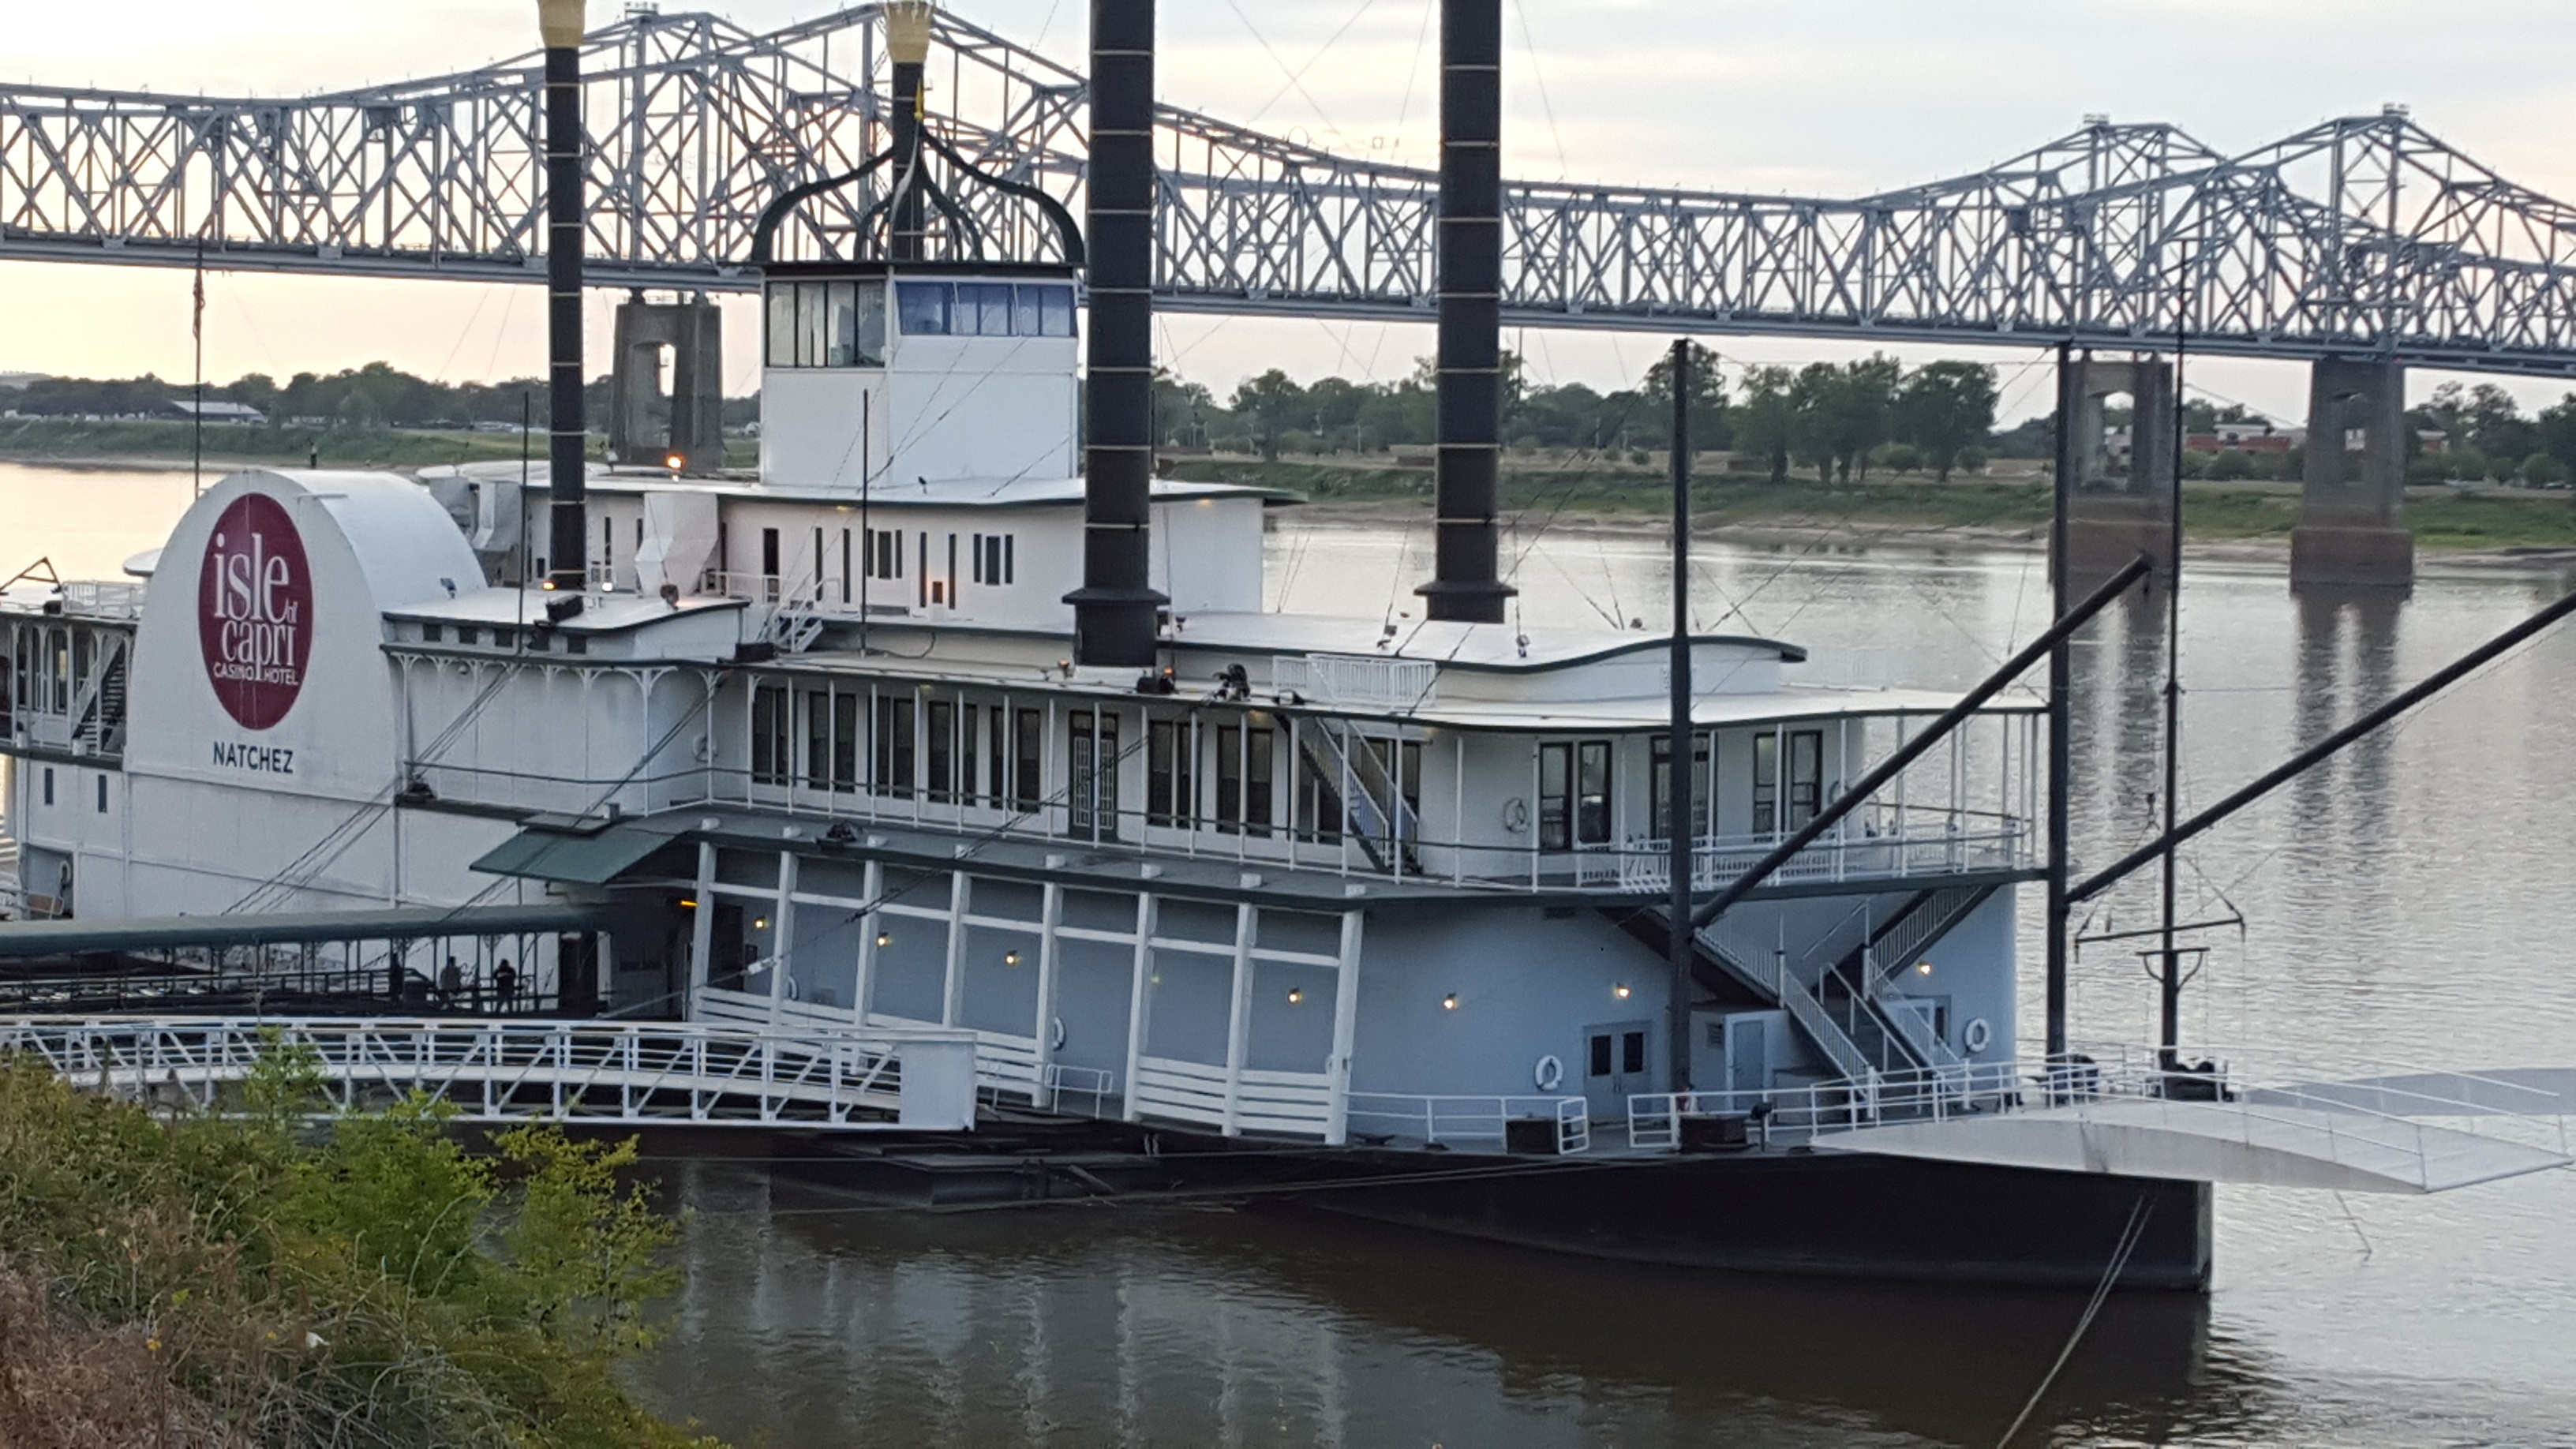
water, dock, boat, bridge, river, vehicle, marina, stadium, waterway, casino, watercraft, mississippi, capri, natchez